Teluk Pulai Komuter station

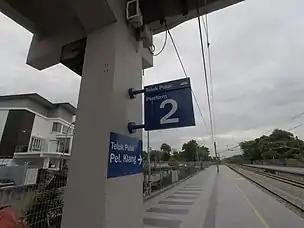
Platform signage at Teluk Pulai

The Teluk Pulai Komuter Station is a commuter train station operated by KTM Komuter and served by the Port Klang Line. This station is built to cater the traffic in Teluk Pulai a suburb in South Klang. The Klang Komuter Station, which also serves the same locality, is located 1 km away.